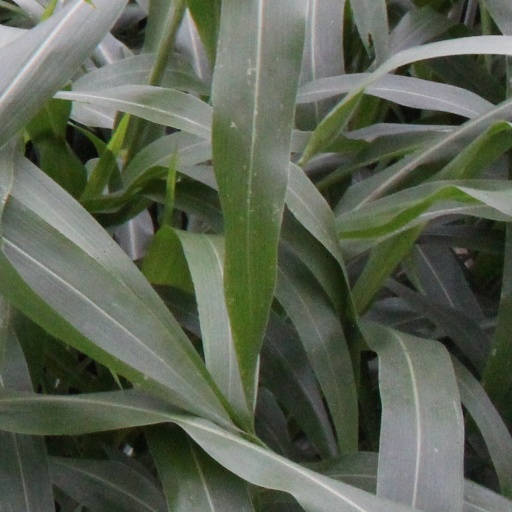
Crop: sorghum